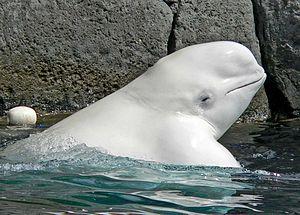
Les cétacés ou Cetacea forment un infra-ordre de mammifères aquatiques.
Les odontocètes, ou cétacés à dents, constituent l'un des deux micro-ordres des cétacés. Ce groupe est caractérisé par la possession de dents.